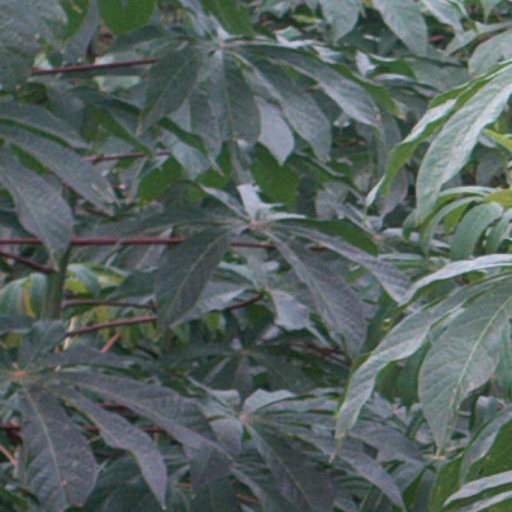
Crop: cassava